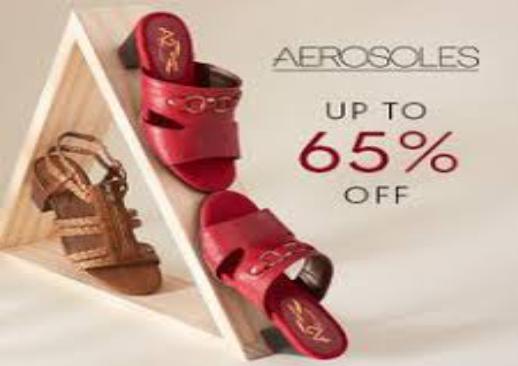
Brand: Aerosoles
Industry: Clothes